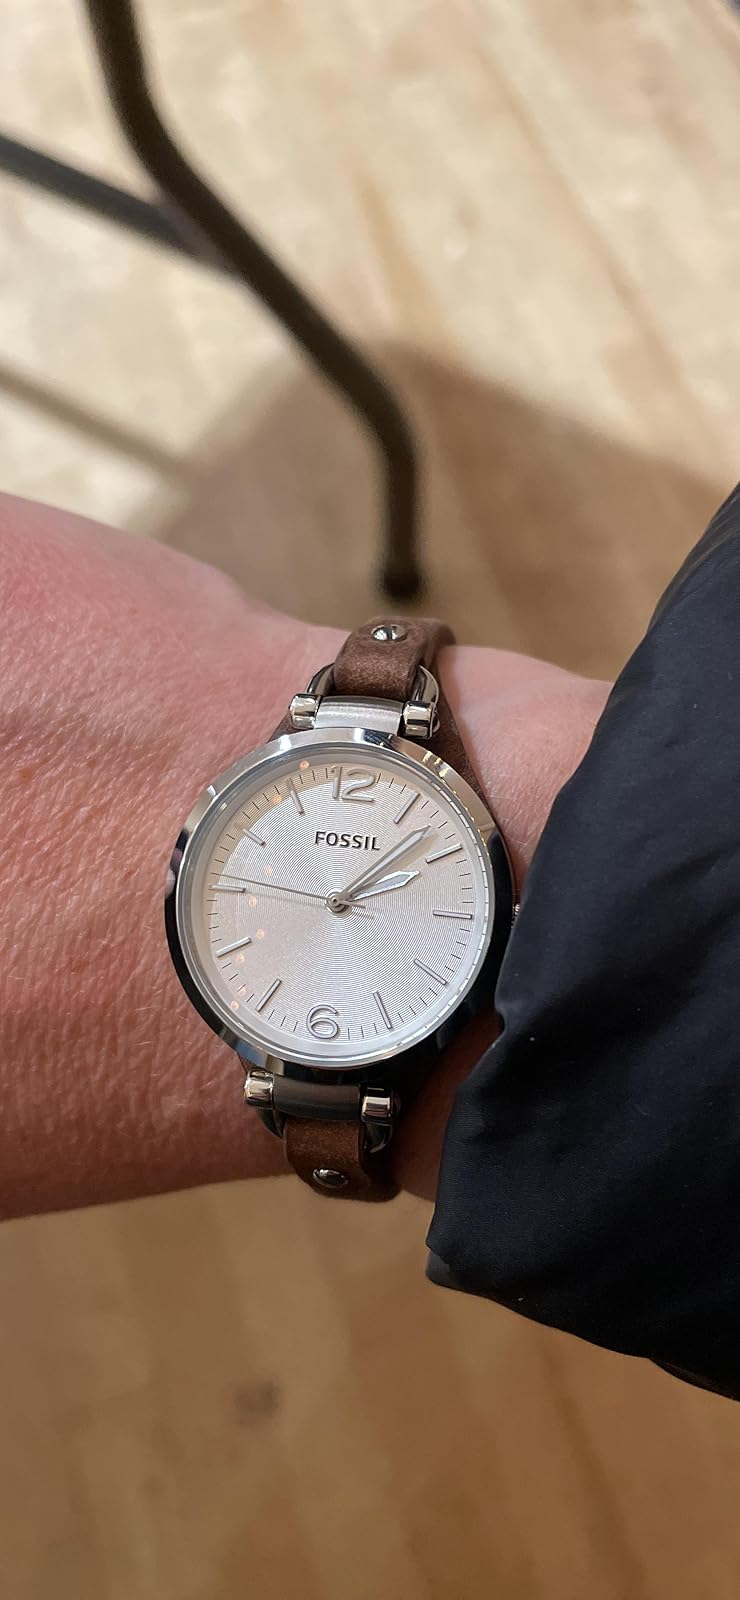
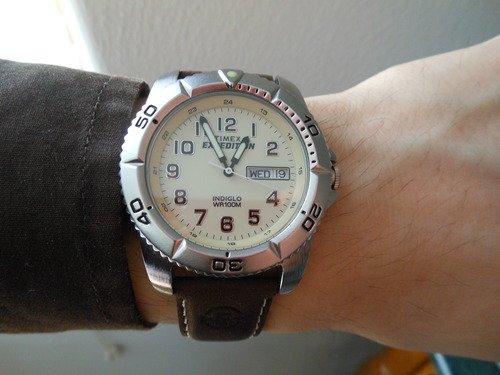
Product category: accessories_watch
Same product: no